Kurt-Wabbel-Stadion

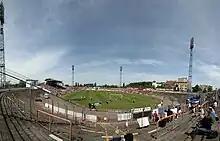
Kurt-Wabbel-Stadion during a Hallescher FC match in 2009

Kurt-Wabbel-Stadion was a multi-purpose stadium in Halle, Saxony-Anhalt, Germany. It was used mostly for football matches and was the home of Hallescher FC until 2010. It had a capacity of 23,860.